Hamburg S-Bahn

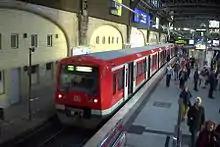
A class 474 train at "Hauptbahnhof"

The S-Bahn uses three-car electrical multiple units (EMUs), 447 vehicles of the following types: